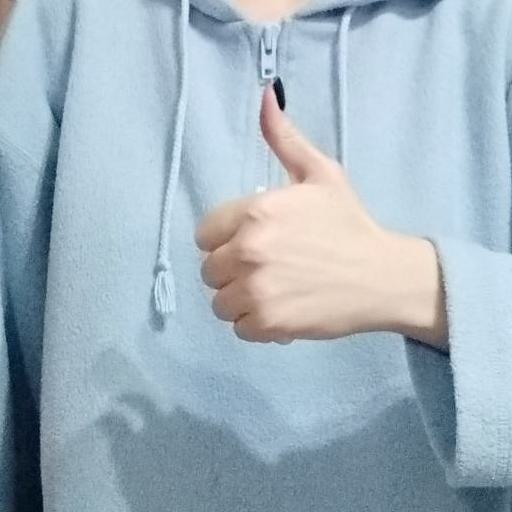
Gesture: like